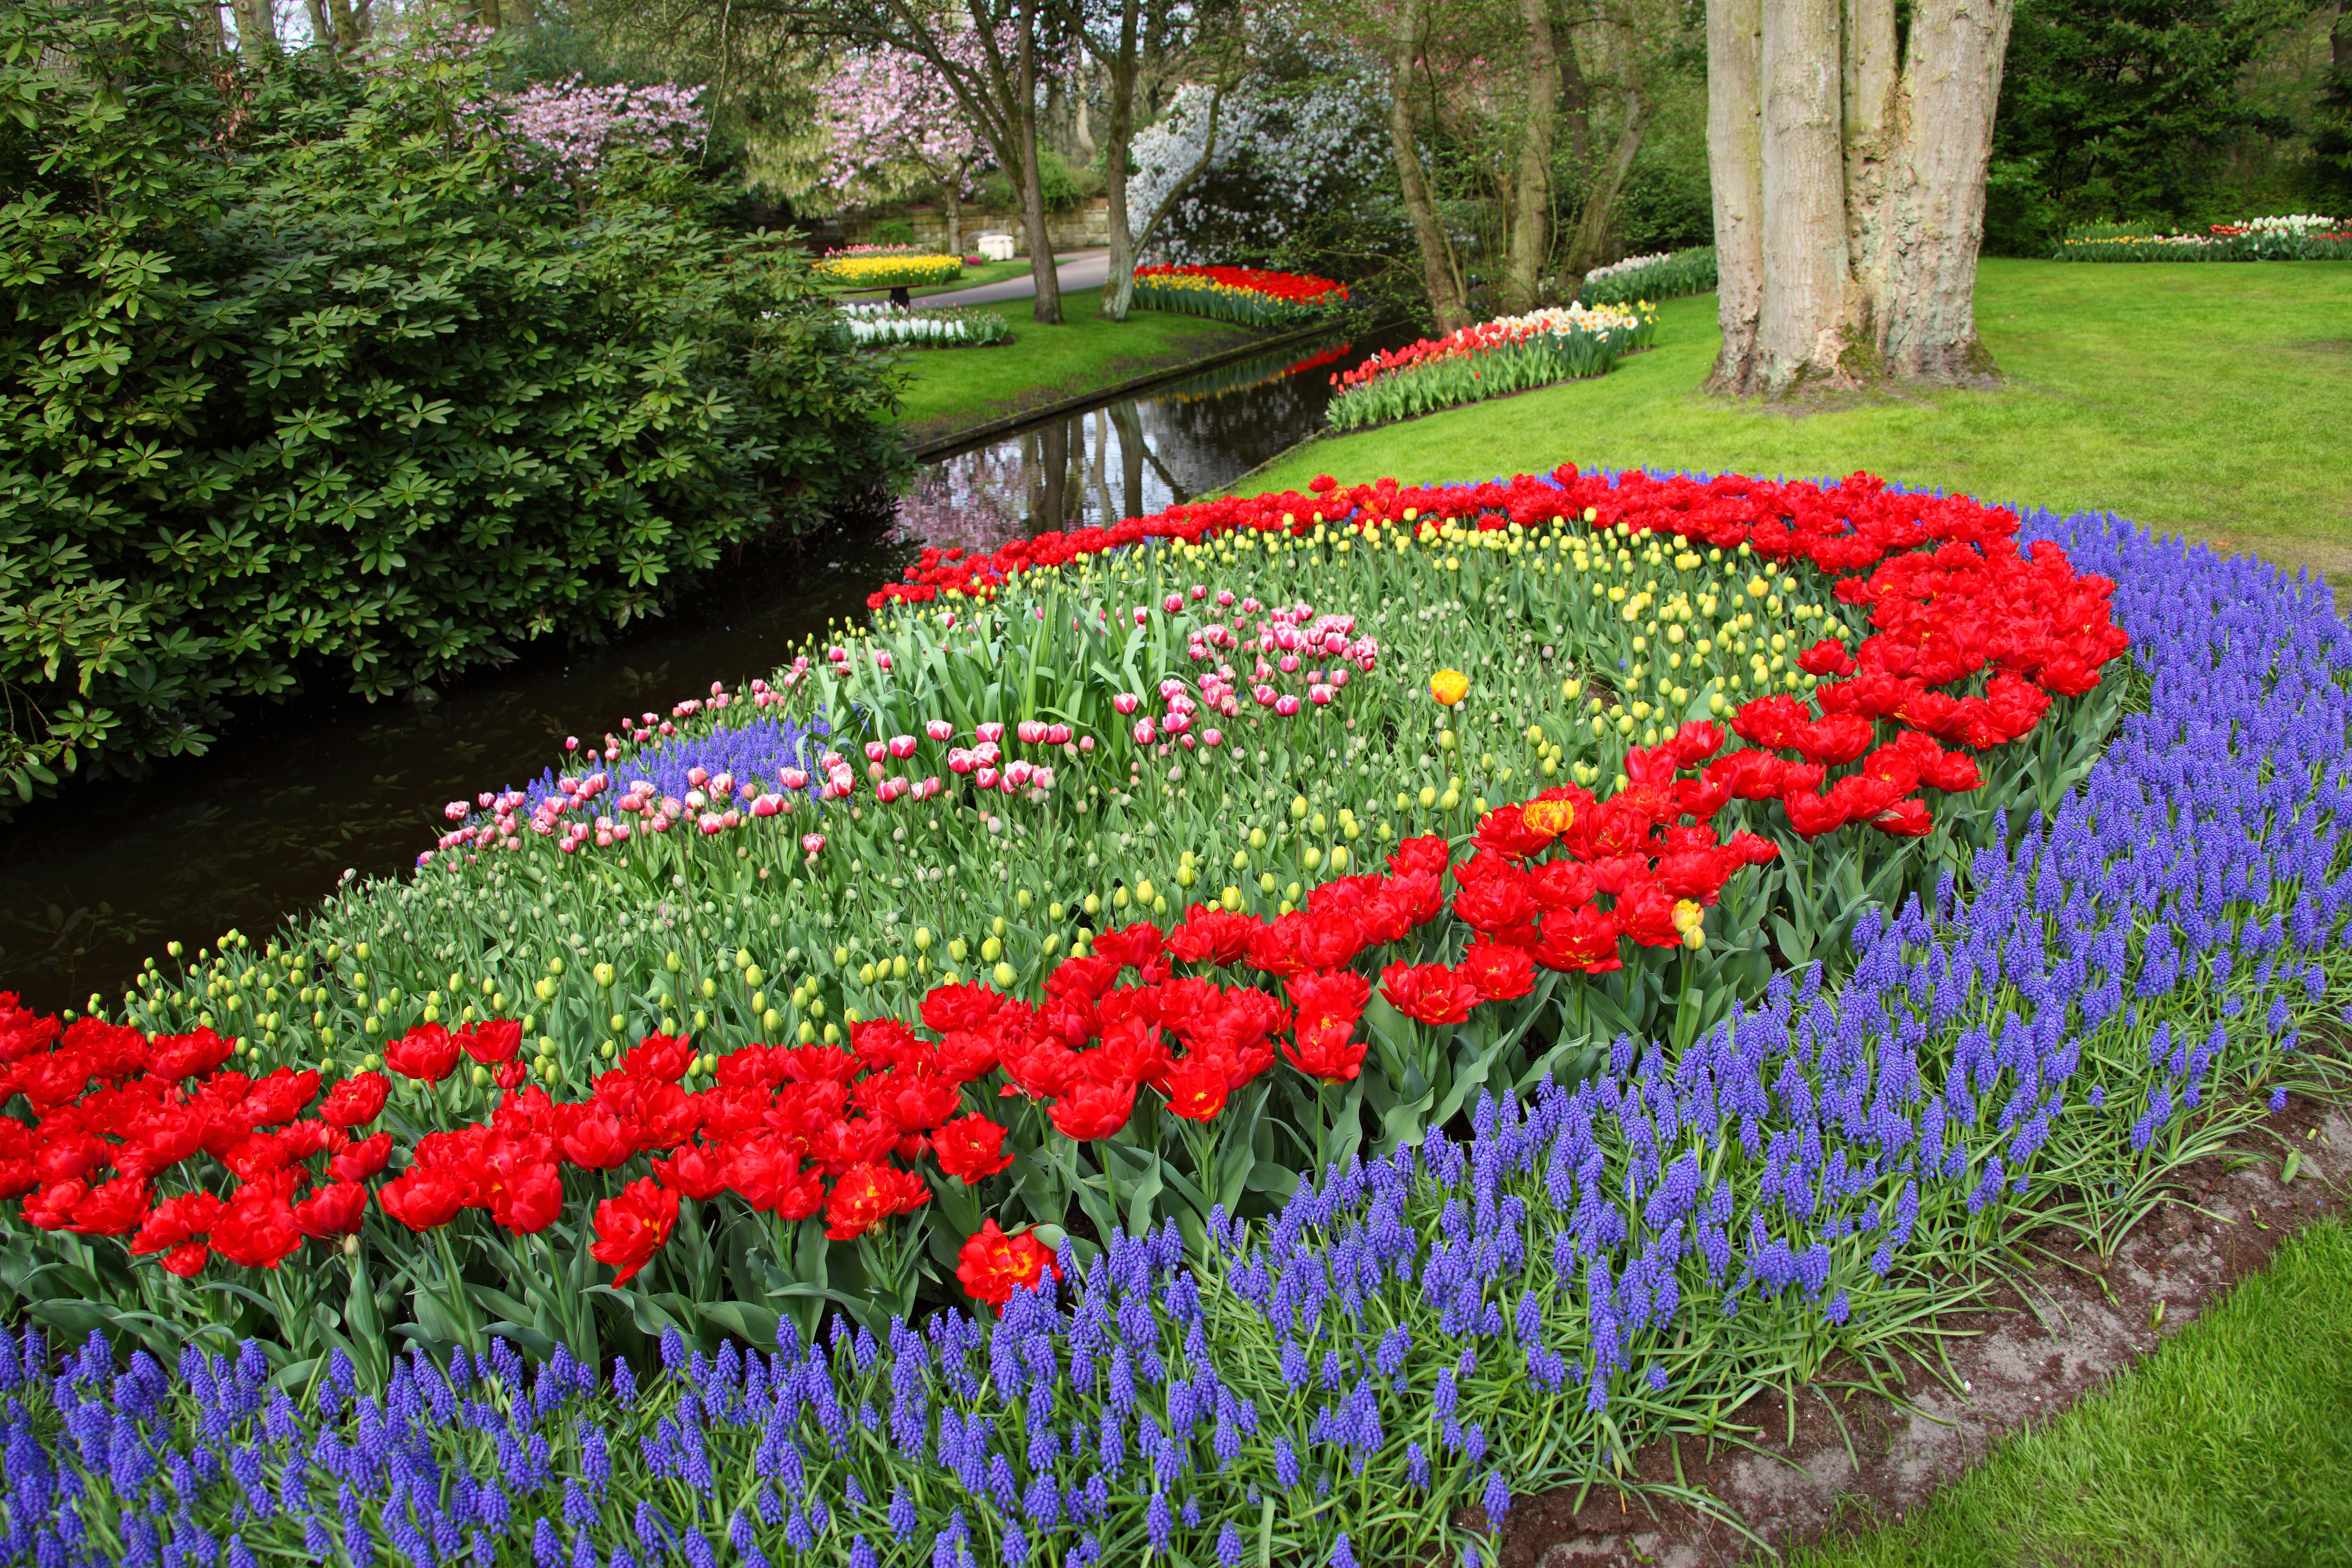
plant, field, lawn, meadow, flower, tulip, orange, red, botany, garden, flowers, holland, netherlands, background, bulbs, wallpaper, gardens, botanical garden, tulips, flowering plant, annual plant, land plant